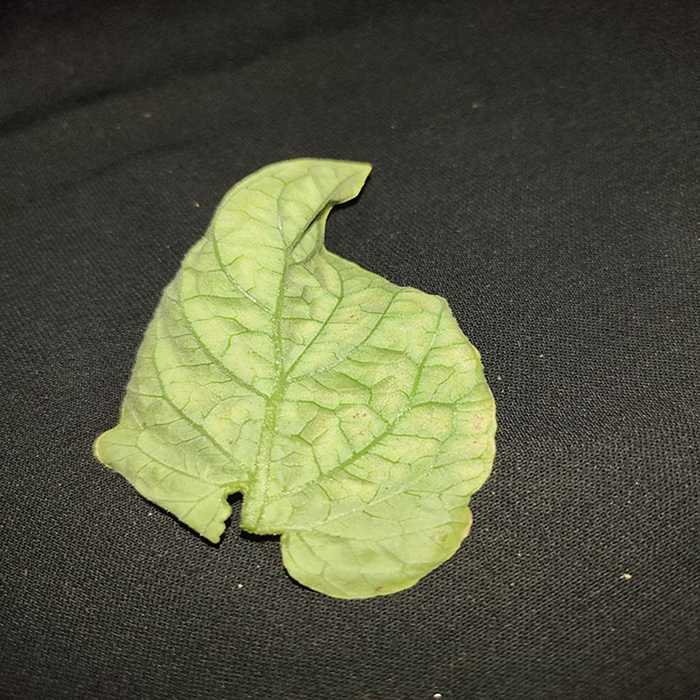
Plant: Tomato
Label: Tomato spotted wilt